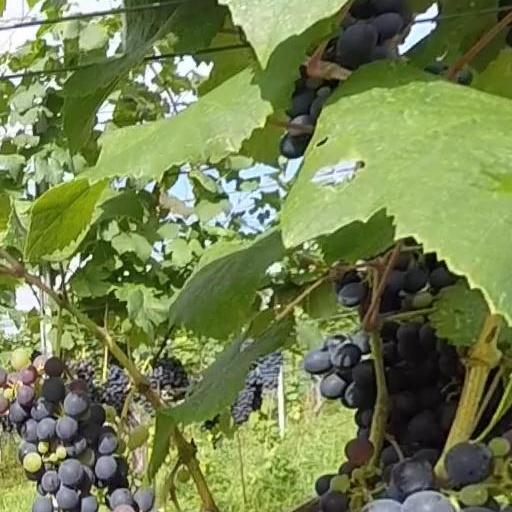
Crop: grape